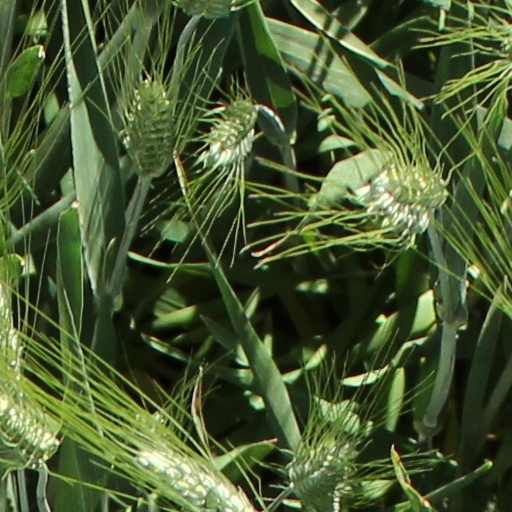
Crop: wheat